Hostel: Part II

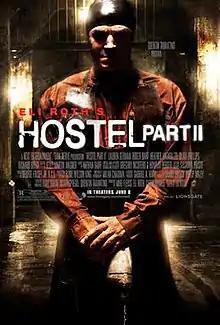
Theatrical release poster

Hostel: Part II is a 2007 American horror film written and directed by Eli Roth, serving as a sequel to "Hostel" (2005). It is the second installment in the "Hostel" film series. The film stars Lauren German, Roger Bart, Heather Matarazzo, Bijou Phillips, and Richard Burgi. It was produced by Mike Fleiss, Roth, and Chris Briggs, with Boaz Yakin, Scott Spiegel, and Quentin Tarantino serving as executive producers. The plot follows three American female art students in Rome who are directed to a Slovak village where they are eventually kidnapped and taken to a facility in which rich clients pay to torture and kill other people.